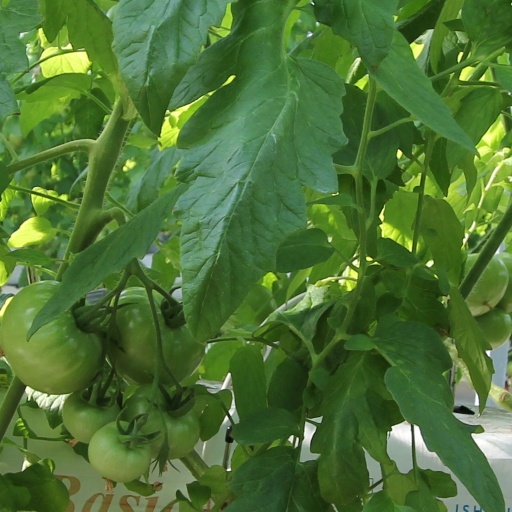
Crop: tomato